Lincoln Memorial at Waterfront Park

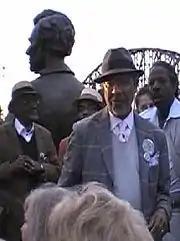
Sculptor Ed Hamilton in 2009, standing near the Lincoln statue he created, at its dedication ceremony

Ed Hamilton was apprenticed to Louisville sculptor Barney Bright, well known for his work on the Louisville Clock. In May through December 2002 the Speed Art Museum in Louisville mounted an exhibition of Hamilton's sculpture called "From the Other Side" and published an illustrated exhibition catalog to accompany the show. Hamilton also designed and created one of the African-American Civil War monuments in Washington, D.C., and a Lincoln statue at Centre College in Danville, Kentucky. Sculptor Hamilton said of the Lincoln sculpture that he wanted to show him as a man of the people: